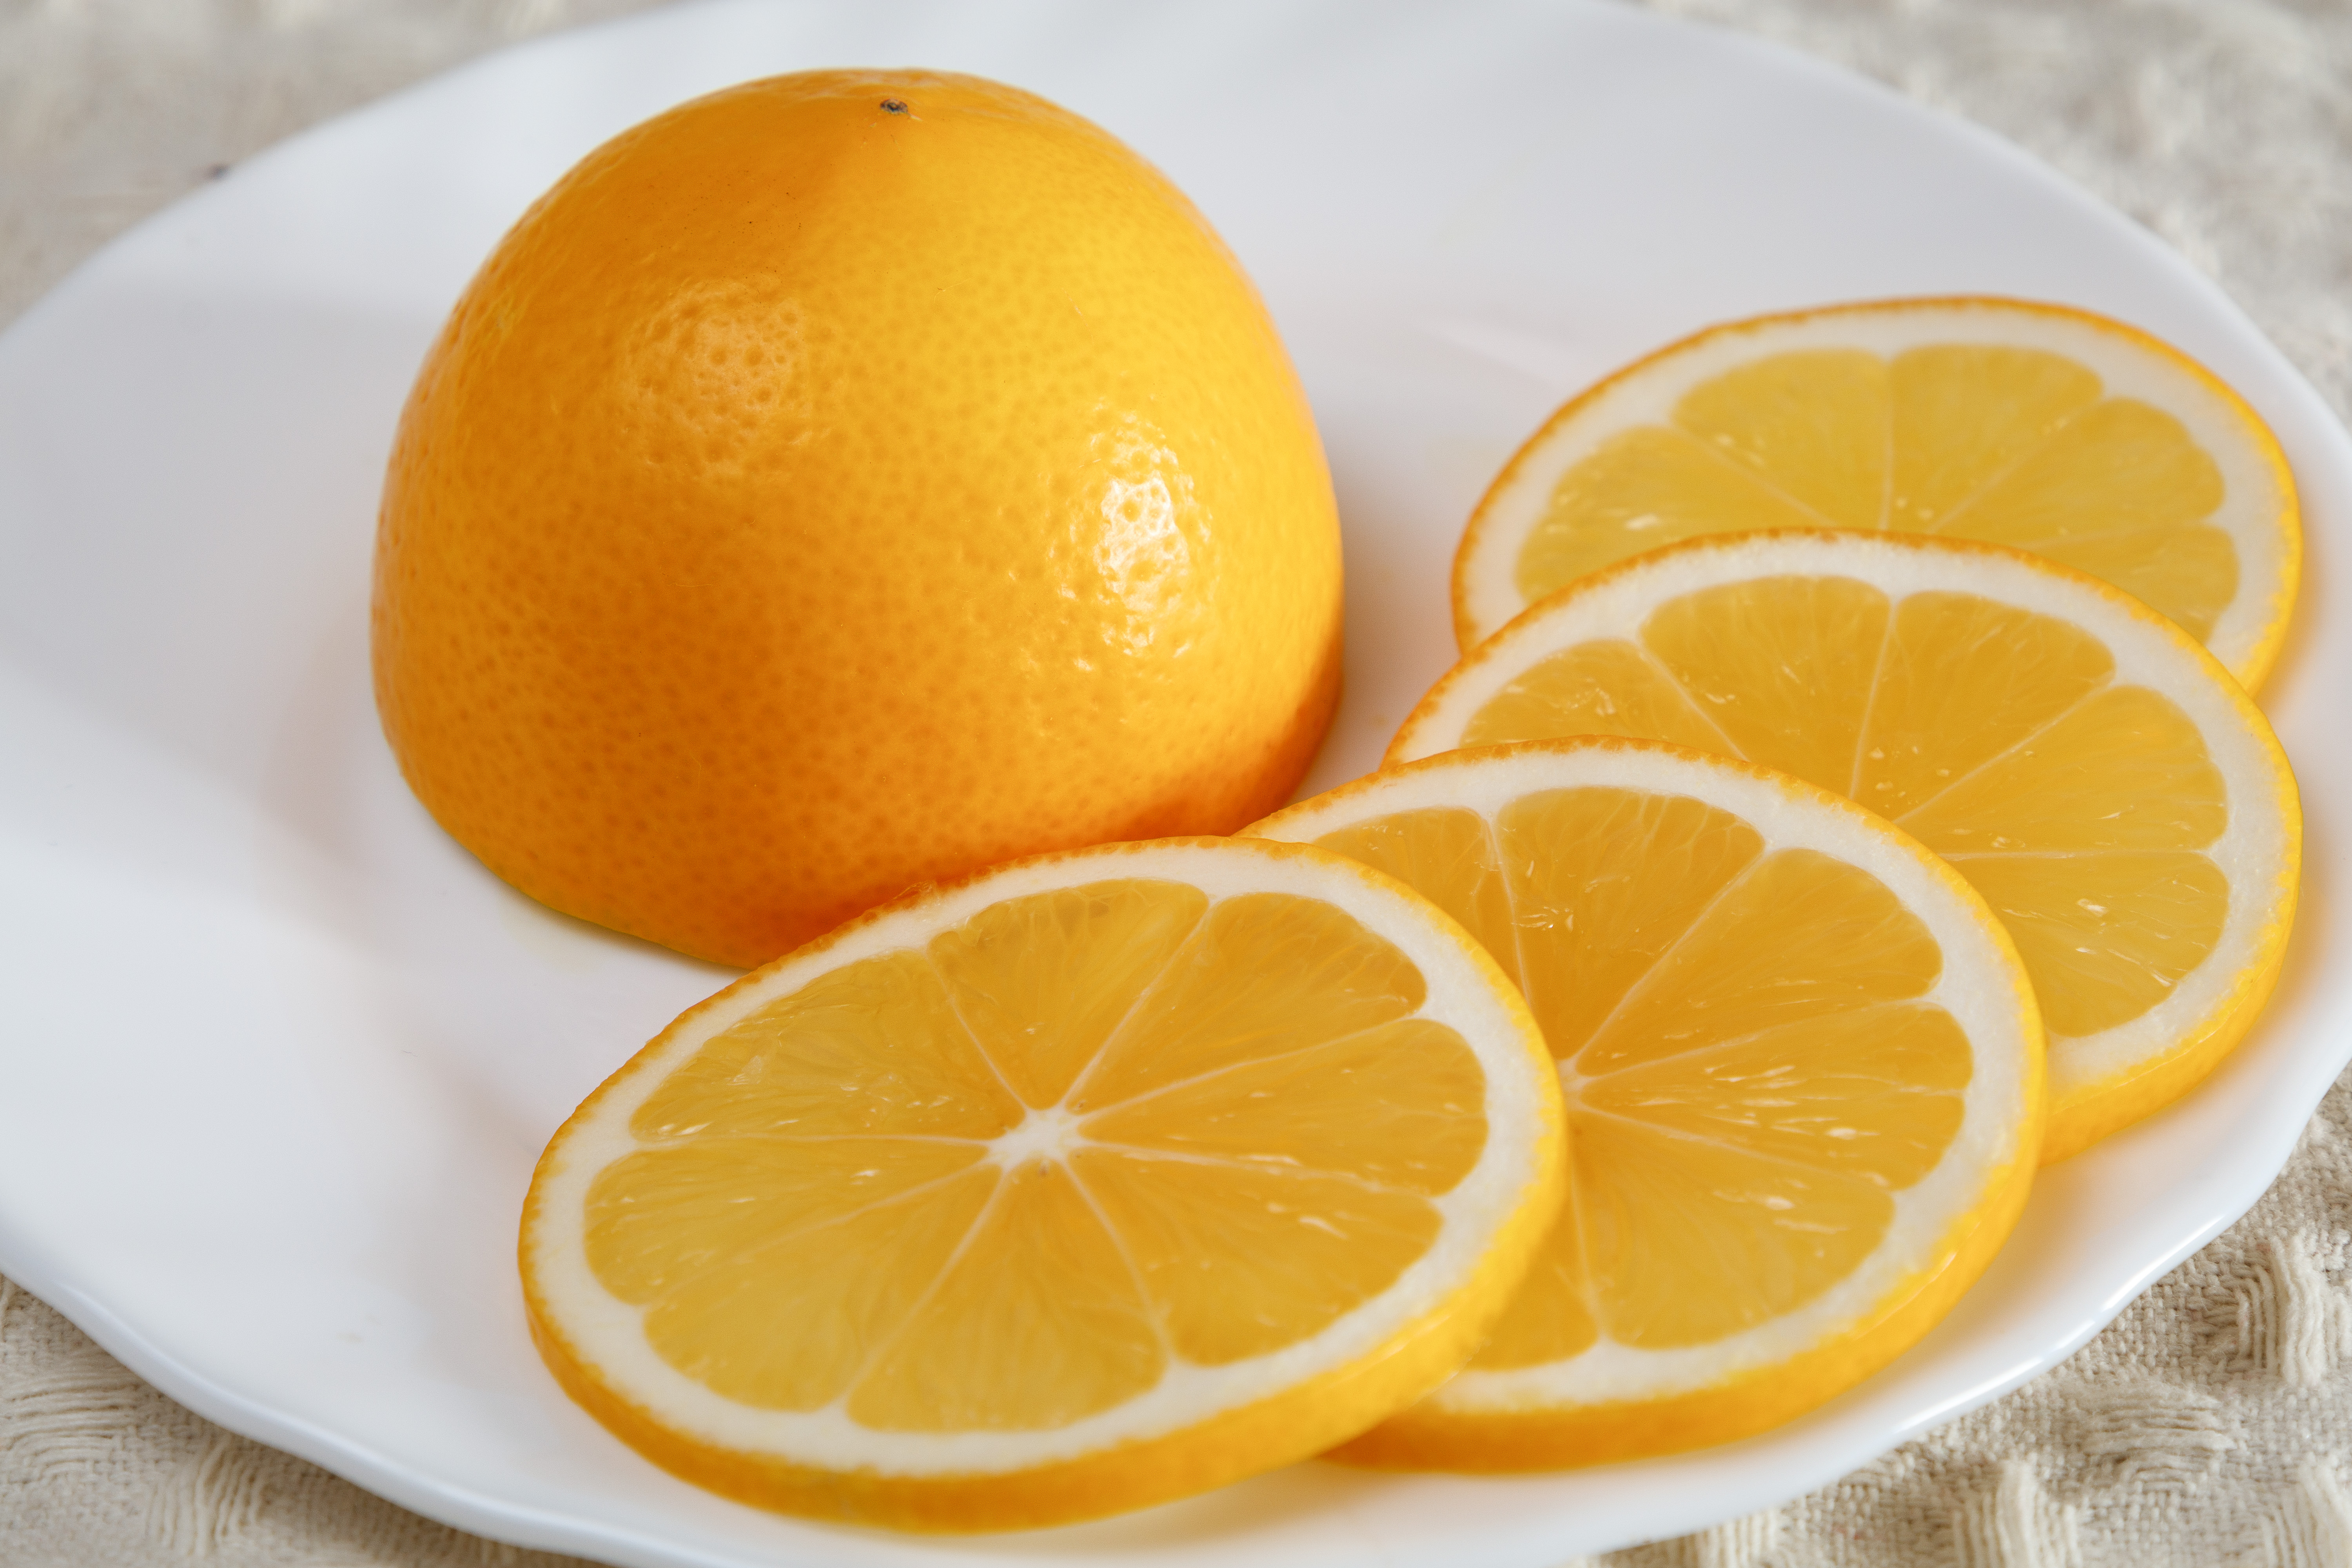
lemon, fruit, fresh, food, citrus, nutrition, healthy, vitamins, delicious, smell, lemons, kitchen, background, yellow, orange, natural foods, ingredient, sharing, produce, rangpur, citric acid, valencia orange, bitter orange, tangerine, mandarin orange, meyer lemon, sweet lemon, citron, whole food, still life photography, vegetarian food, clementine, seedless fruit, calamondin, superfood